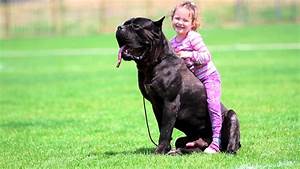
Label: cane